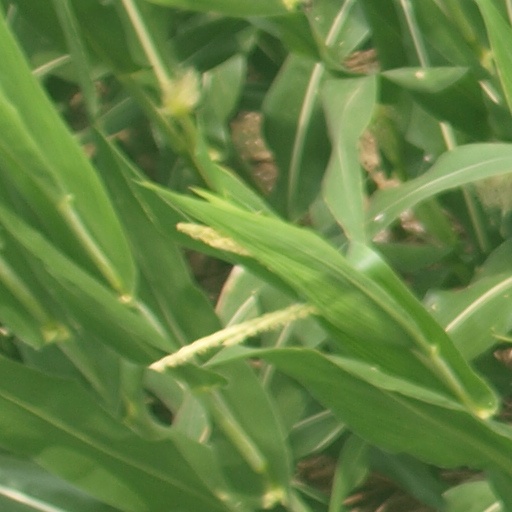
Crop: maize; corn